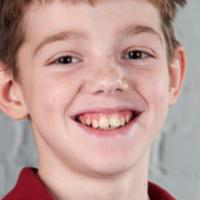
Age group: age 01-10